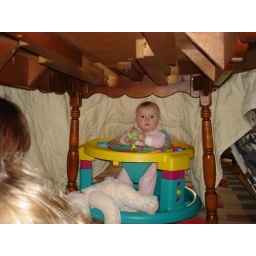
Audrey loved it under the kitchen table with the gals